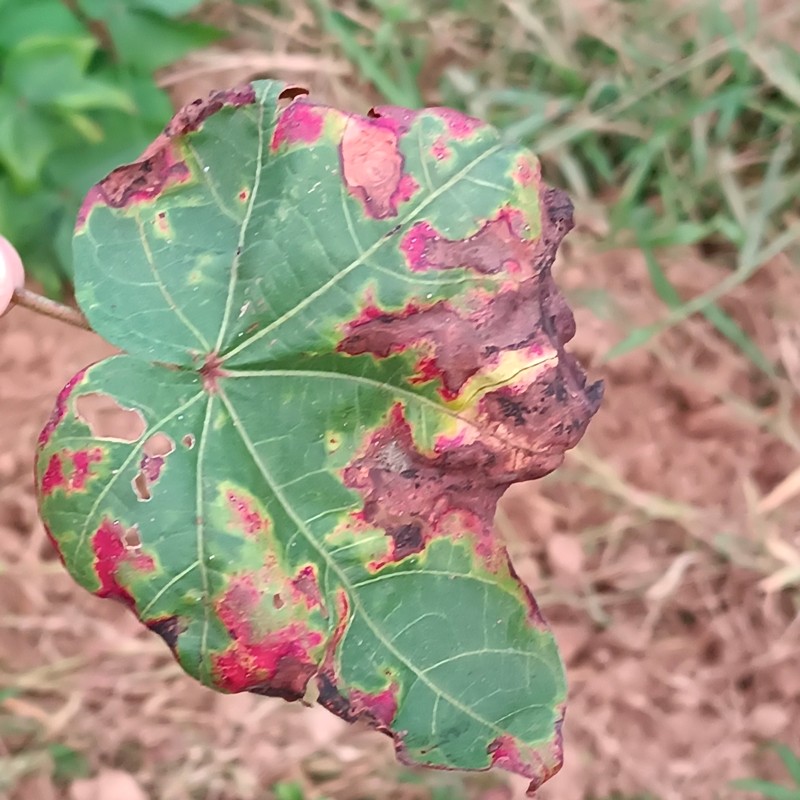
Label: Leaf Redding